Sredačka župa

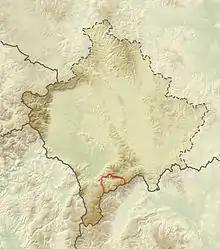
Location map in Kosovo

Srecka or Sredačka Župa is a remote geographical region, a valley, in southeastern Kosovo, below the Šar Mountains at the source of the Prizren Bistrica.